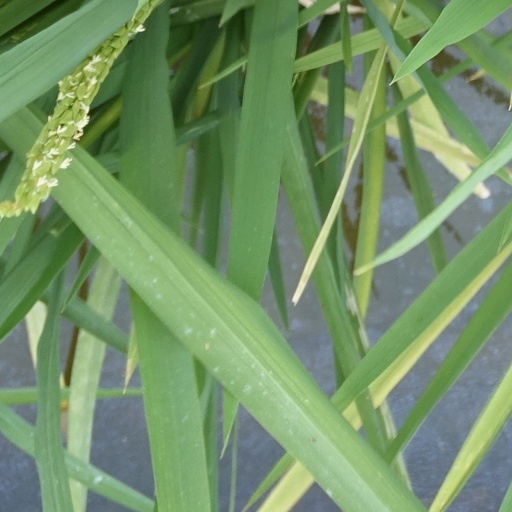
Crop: rice